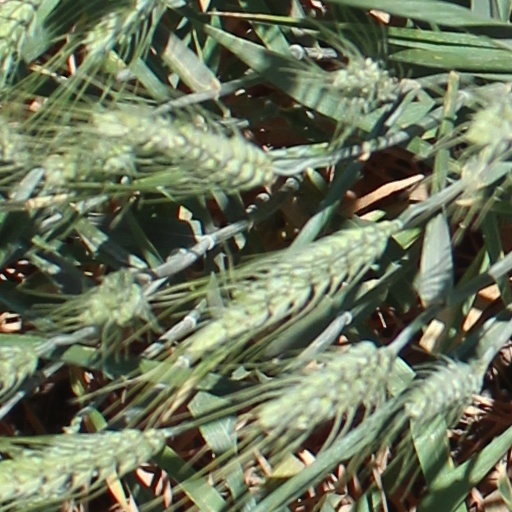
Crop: wheat